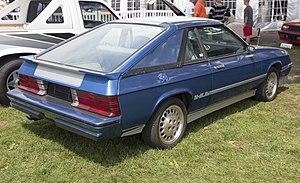
La Dodge Charger est une sous-compacte 3 portes à hayon / fastback construite par Dodge de 1983 à 1987 et basée sur la plate-forme L à traction avant de Chrysler. Un modèle jumeau, la Plymouth Turismo, a également été commercialisée.